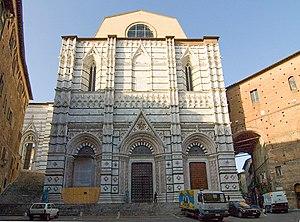
Le baptistère San Giovanni est inclus dans le complexe architectural du Dôme de Sienne, et se trouve à l'aplomb du chœur de la basilique. On y accède par la place homonyme en contrebas accessible par les ruelles et l'escalier latéral extérieur.